Angélica Fuentes

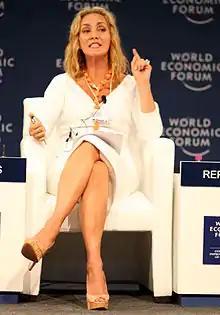

Angélica Fuentes Téllez (El Paso, Texas – February 2, 1963) is a Mexican business executive and was the majority shareholder of Grupo Omnilife-Angelissima-Chivas, a multinational corporation based in Mexico composed of nutrition supplements company Omnilife, beauty and cosmetics brand Angelíssima, and the Mexican soccer team, C.D. Guadalajara, more commonly known as "Chivas". She founded Angelíssima in 2010, followed by the "Angélica Fuentes Foundation" in 2014, dedicated to promoting women's empowerment and achievement of gender equality in Latin America.